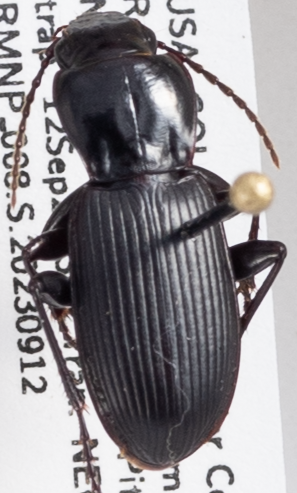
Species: Pterostichus protractus
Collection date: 2023-09-12
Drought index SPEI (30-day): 0.54
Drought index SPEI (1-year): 0.17
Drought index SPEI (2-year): -0.71